Ma'arif al-Quran (Kandhlawi)

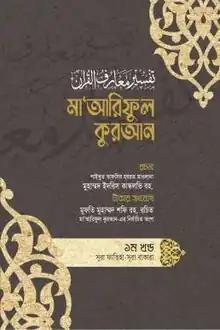
"Maarif al-Quran" by Maktabatul Azhar

This Tafsir has been completely translated into Bengali by Abdul Halim, Raihan Khairullah, Abdullah Al Farooq, and Achiur Rahman. It was published by Maktabatul Azhar in eight volumes in 2020 from Bangladesh.